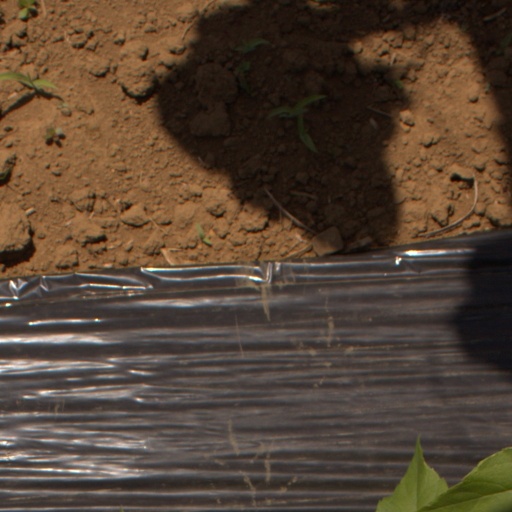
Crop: Jerusalem artichoke